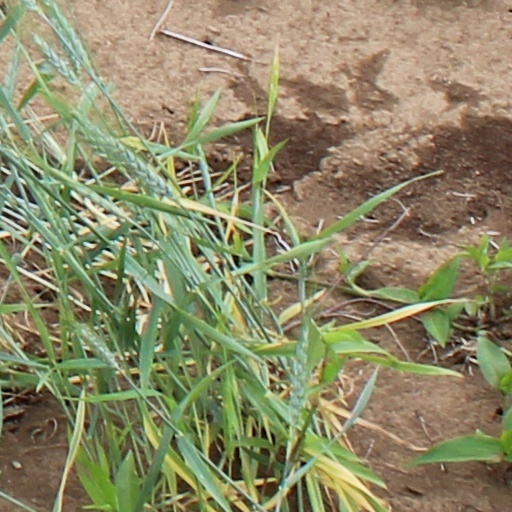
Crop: wheat